Yoani Sánchez

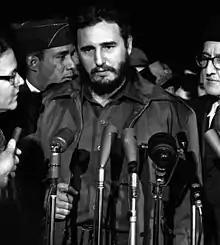
Fidel Castro quoted Sánchez's blog in the prologue of the book "Fidel, Bolivia y algo más".

On March 26, 2008, Sánchez announced to her readers that the recent problems accessing her blog appeared to be a deliberate action on the part of government censors to block access to her blog and the other blogs on the desdecuba.com website. While debate swirled back and forth on the web about whether the site was actually blocked, Sánchez stated that "Generation Y" could not be accessed in Cuba for the past several years. The debate about whether this was a year-long plus "fluke" or some "glitch" in the software, seemed to be resolved about a year after the site became unavailable. Comments made by a Cuban State Security agent in an interview published on March 19, 2009, in the digital magazine "Kaos en la Red", where "Agent Miguel" stated, "I know State Security officials who literally prophesied that blocking the blog "Generation Y" within the country would, in a short time, cause the launching of Madame Sánchez into the stardom of the manipulative media campaign against Cuba. Regardless of these prophesies, they did it and now they're paying the price."